July Monarchy

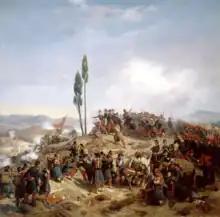
Siege of Constantine in 1837

Count formed a new government on 6 September 1836, including the , and . This new cabinet did not include any veterans of the July Revolution, something the press immediately highlighted. immediately took some humane measures in order to assure his popularity: the general adoption of small prison cells to avoid "mutual teaching of crime", abolition of chain gangs exposed to the public, and a royal pardon for 52 political prisoners (Legitimists and Republicans), in particular for Charles X' former ministers. On 25 October 1836, the inauguration of the Obelisk of Luxor (a gift from the Wali of Egypt, Muhammad Ali Pasha) on the was the scene of a public ovation for the King.